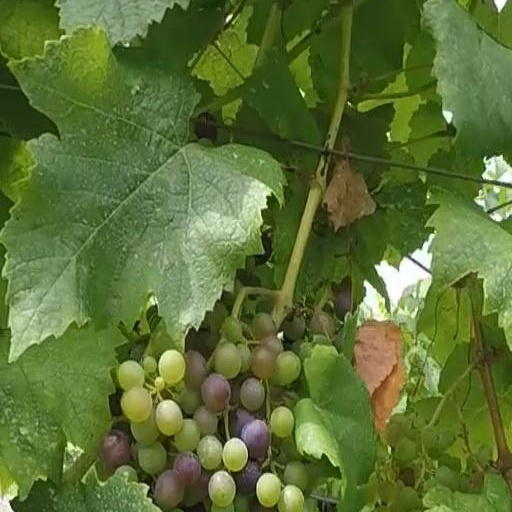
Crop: grape